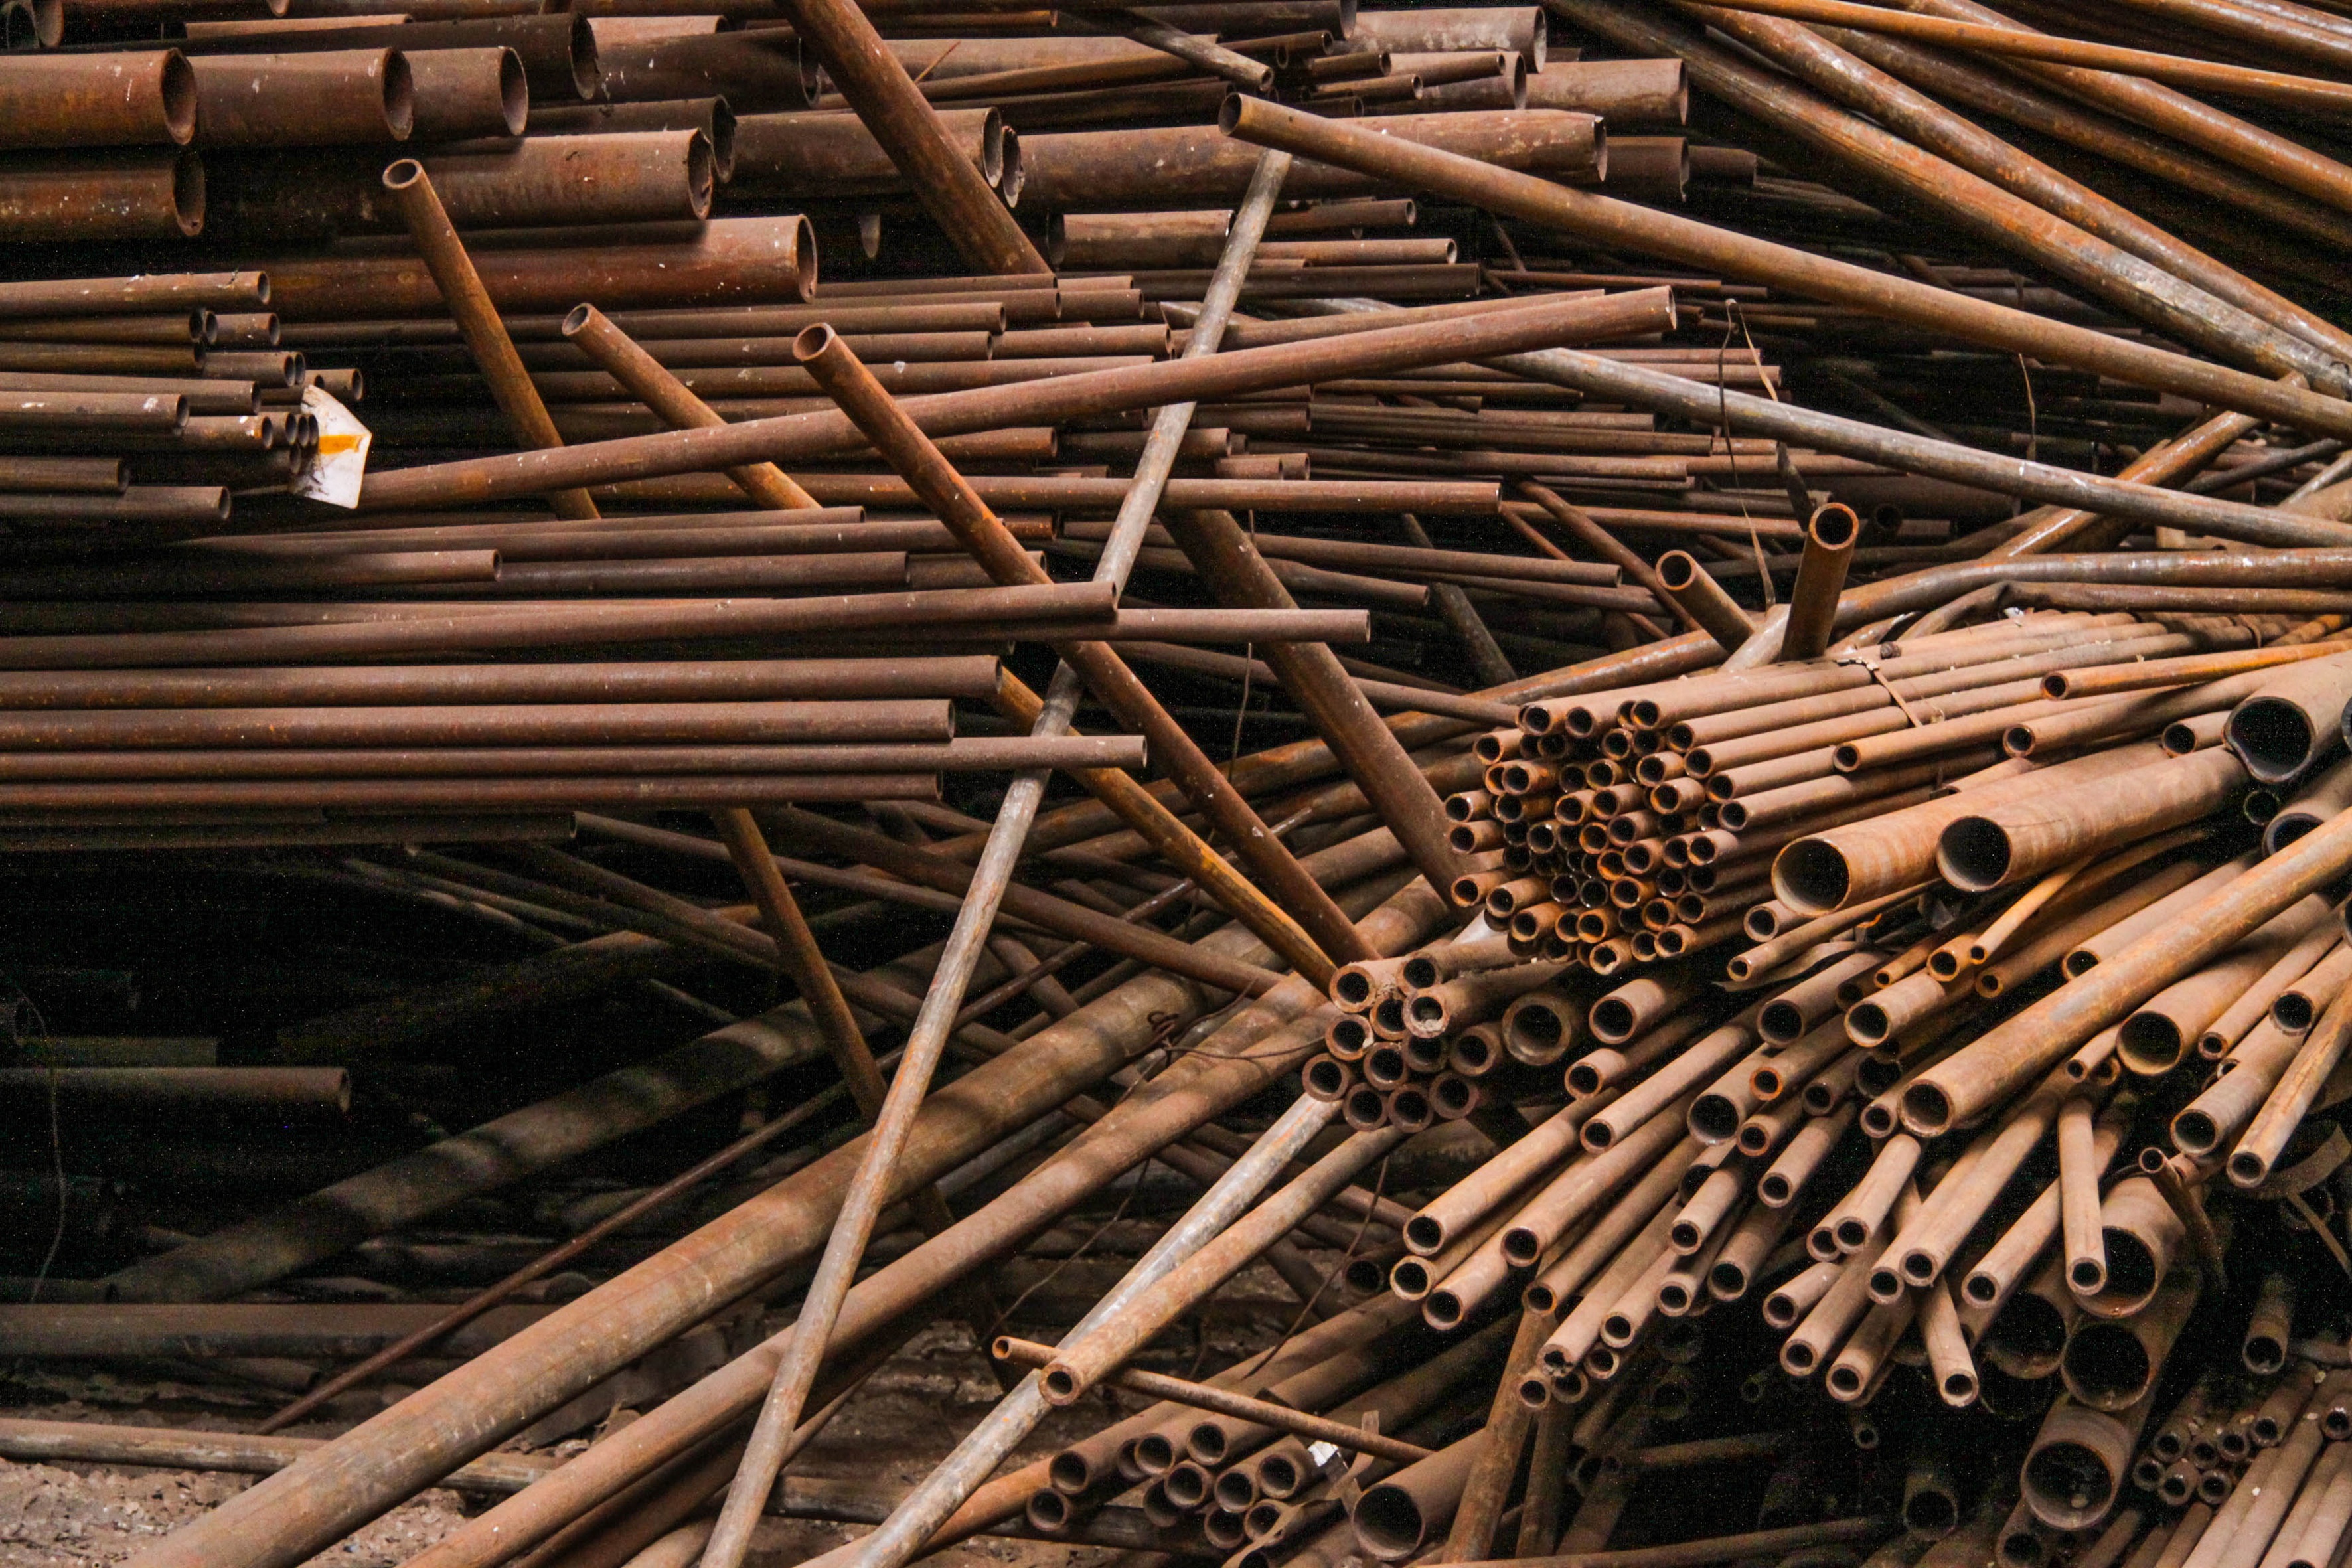
wood, track, old, metal, material, pipes, rods, iron, mess, scrap, stainless, metal tubes, pipe fittings